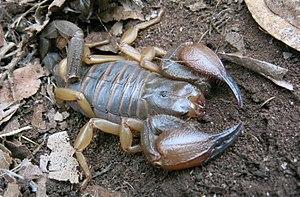
Opistophthalmus lawrencei est une espèce de scorpions de la famille des Scorpionidae.
Le Soutpansberg, est une chaîne de montagnes localisée à l'extrême nord de l'Afrique du Sud, dans le district de Vhembe, situé dans la province du Limpopo. Elle doit son nom à un désert de sel, Letshoyang en langue venda, situé à son extrémité ouest. Son extrémité opposée rejoint la réserve de Matikwa, 170 km à l'est. La chaîne, dans son ensemble, n'a originellement pas de nom en langue venda laquelle propose, en revanche, des dénominations pour ses composantes, Dzanani, Songwosi, etc. Plus tard, elle est désignée, en venda, par le terme Tha vhani ya muno, qui signifie « montagne de sel ».